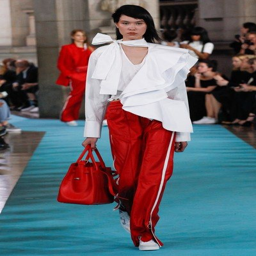
view the complete spring collection .